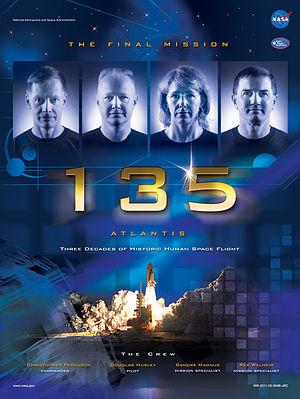
STS-135 est une mission de la navette spatiale Atlantis à destination de la Station spatiale internationale dont le lancement a été effectué le 8 juillet 2011.